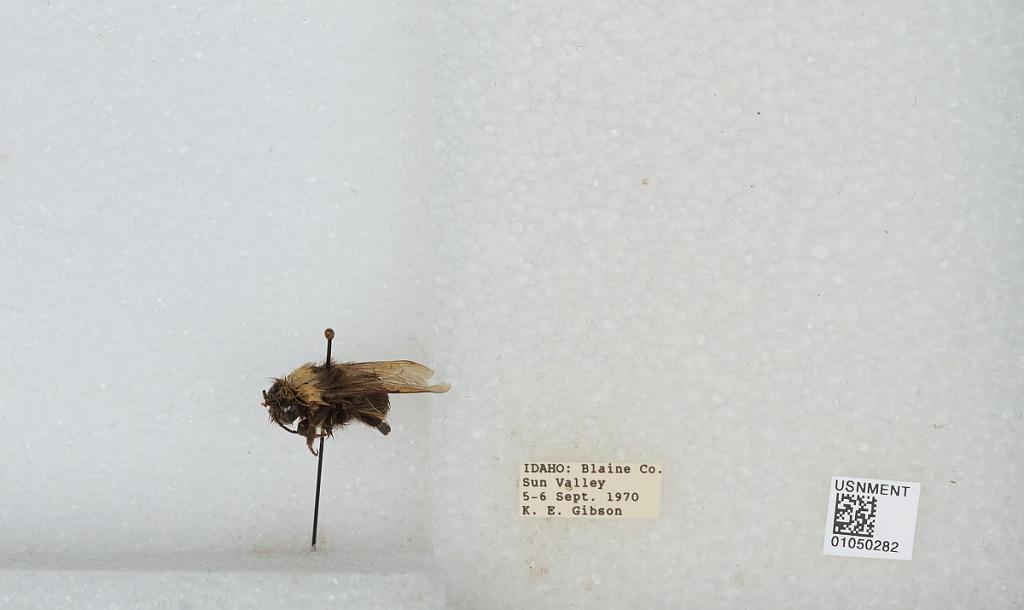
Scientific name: Bombus sp.
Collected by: K. Gibson
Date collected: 1970-9-5
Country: United States
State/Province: Idaho
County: Blaine
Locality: Sun Valley
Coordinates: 43.6806, -114.343